Queen (band)

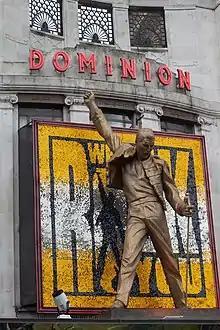
Statue of Mercury at the West End's Dominion Theatre where Queen and Ben Elton's musical "We Will Rock You" was performed from 2002 to 2014

On 12 August 2012, Queen performed at the closing ceremony of the 2012 Summer Olympics in London. The performance at London's Olympic Stadium opened with a remastered video clip of Mercury on stage performing his call and response routine during their 1986 concert at Wembley Stadium. Following this, May performed part of the "Brighton Rock" solo before being joined by Taylor and solo artist Jessie J for a performance of "We Will Rock You".